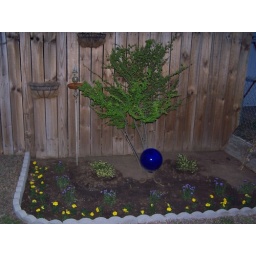
Lower flower bed in front yard